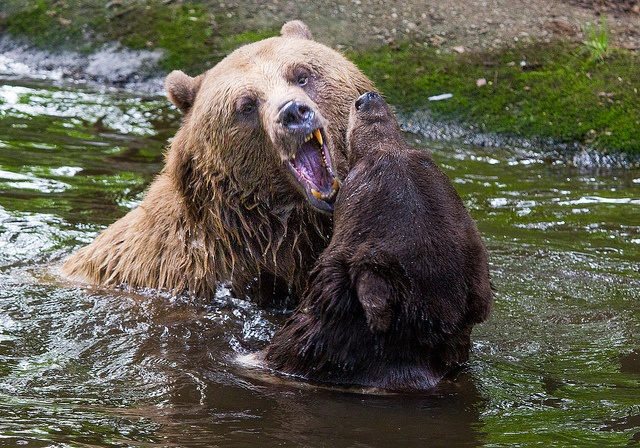
A brown bear and a dark brown bear in water.
Two brown bears in the water near each other.
A couple of bears are playing in the water
Two bears play fight while swimming in a stream.
Two bears are fighting in a body of water.